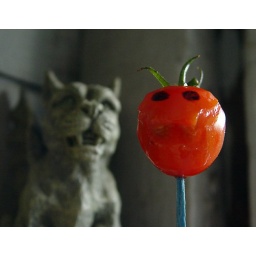
in a bowl of water ... not bad looking!